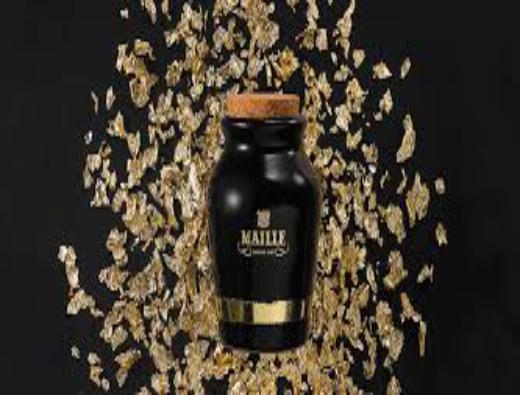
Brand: Maille
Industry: Food